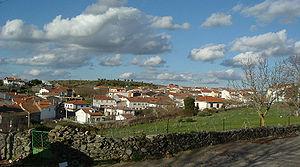
Escurial de la Sierra est une commune de la province de Salamanque dans la communauté autonome de Castille-et-León en Espagne.